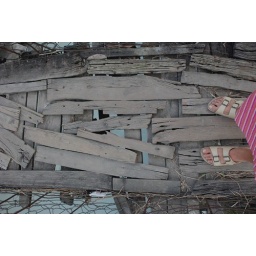
the bridge over the gorge in jampaling. the blue spaces between the wood is the water rushing by below...